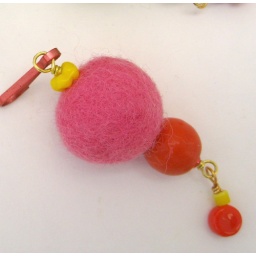
handfelted bead with glass beads from stash in oranges and yellow